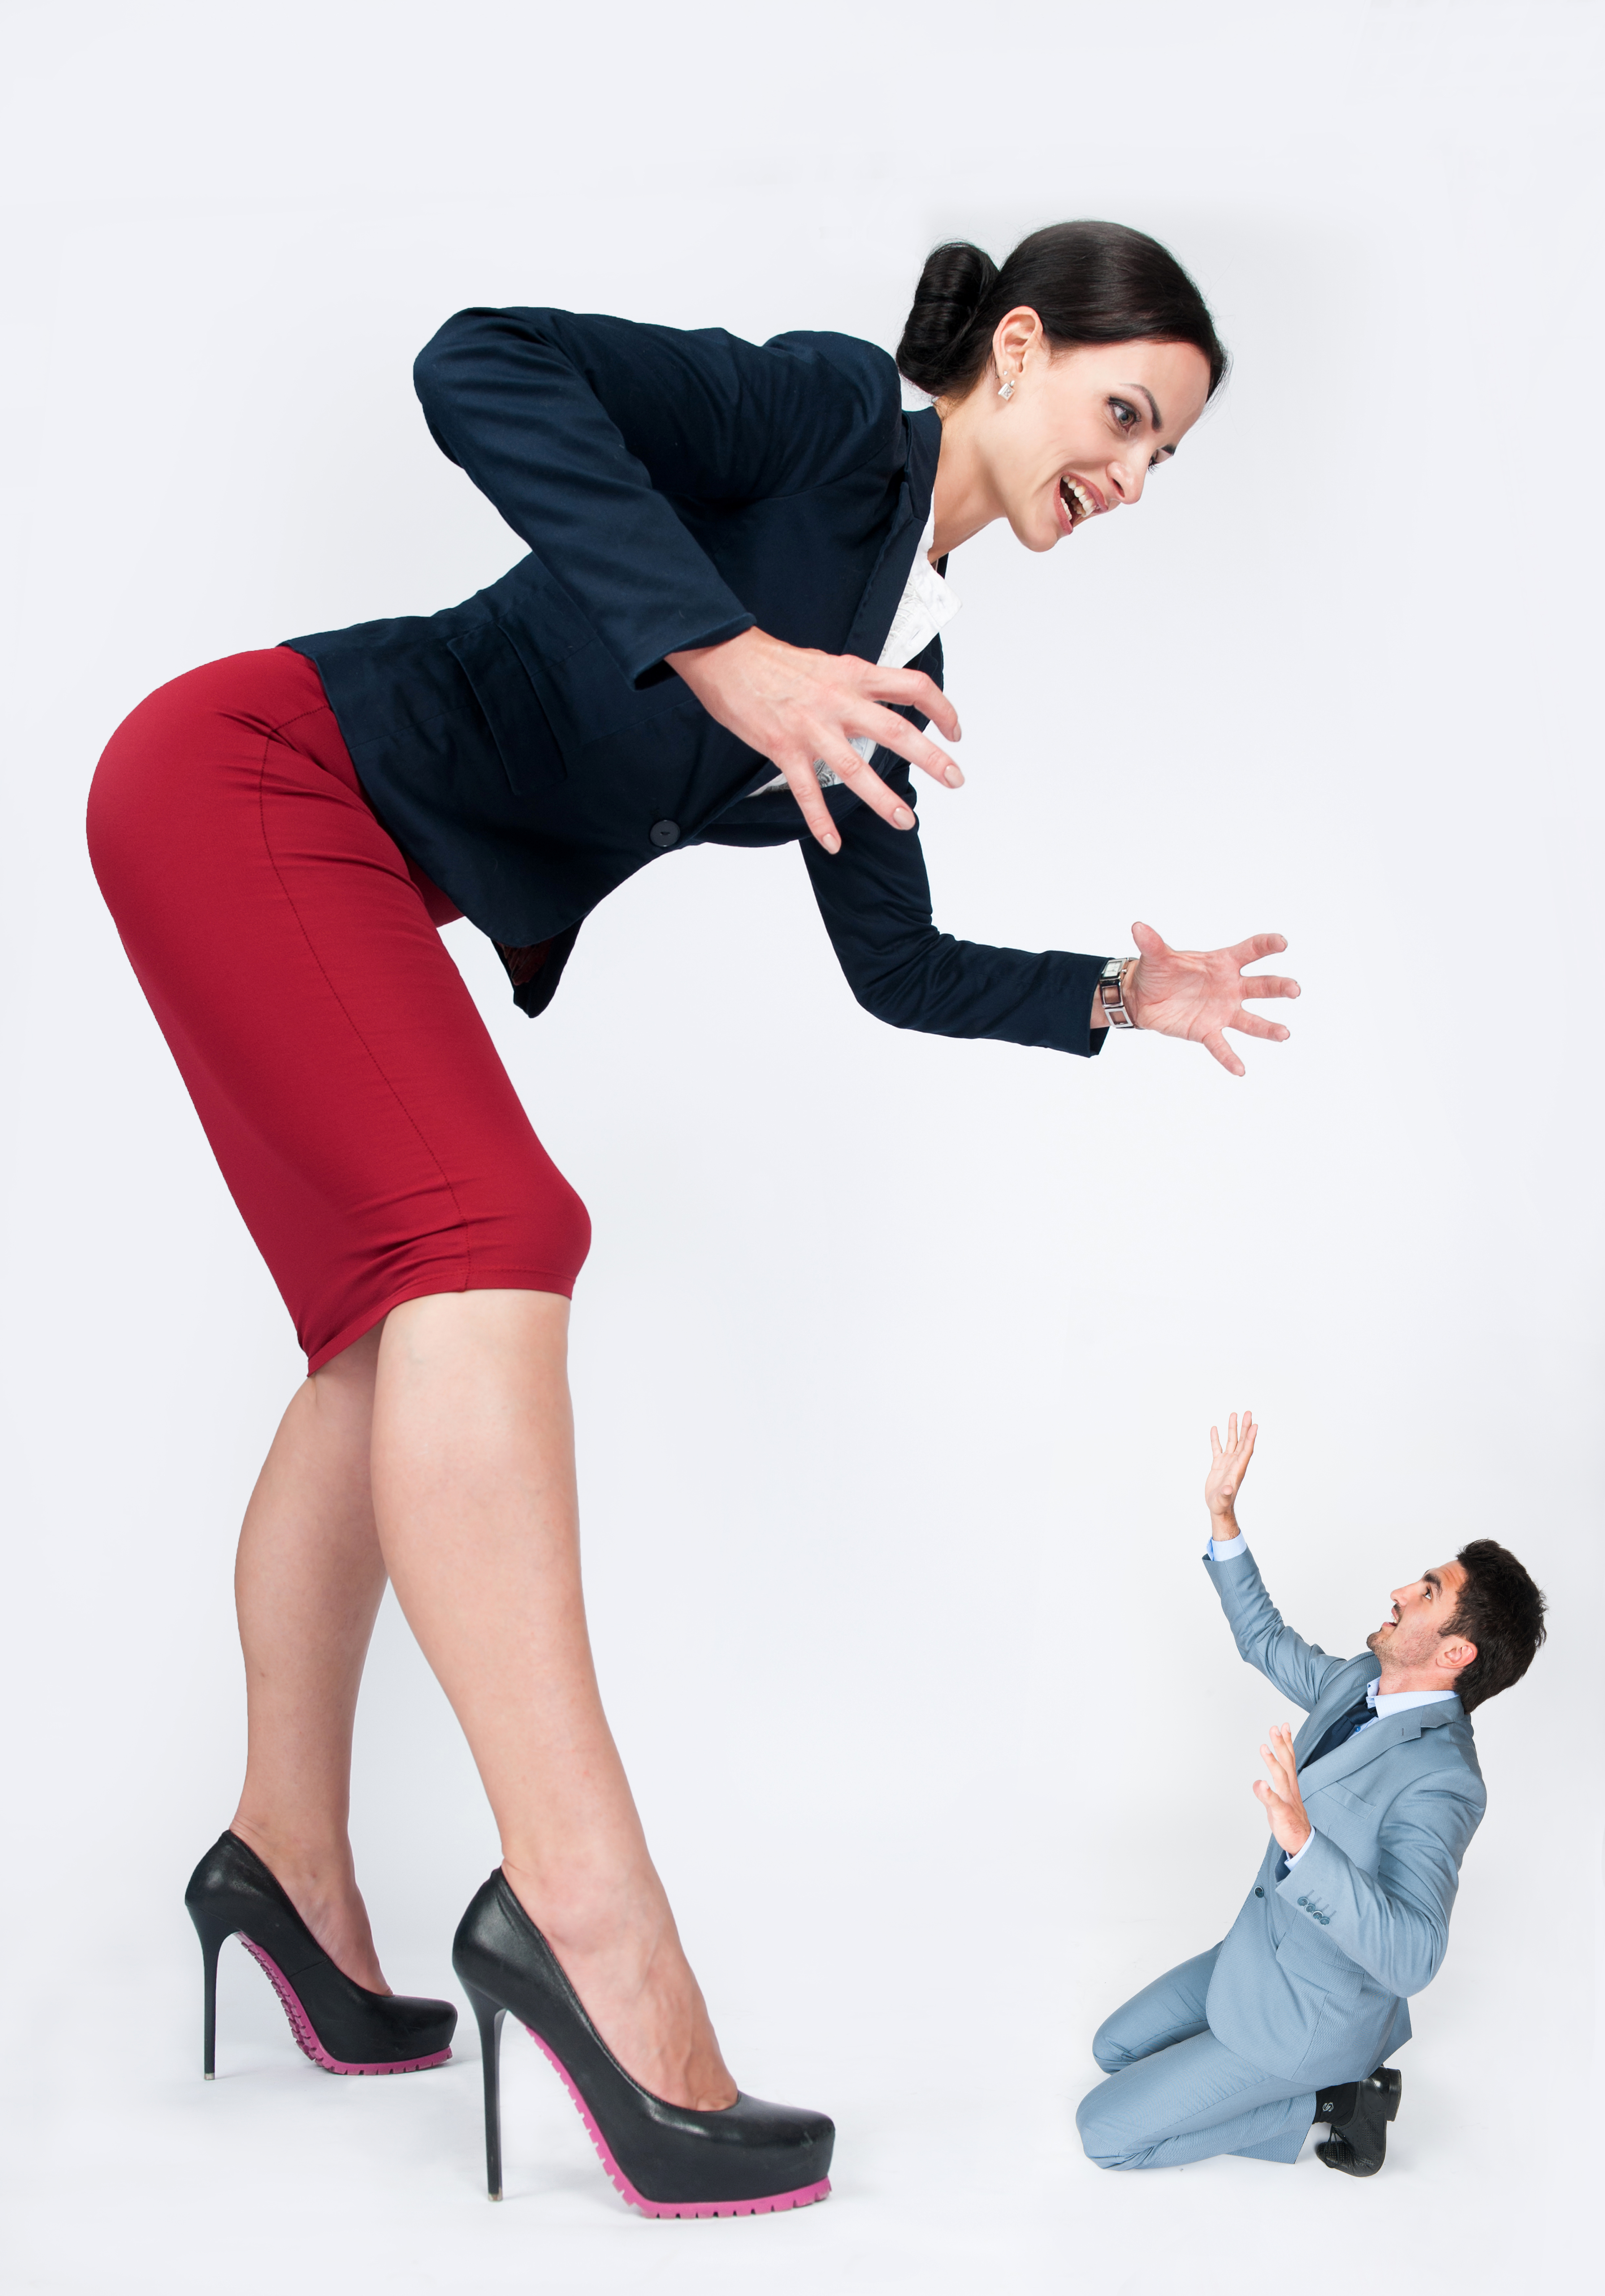
business people, woman, man, office, business, manager, boss, chief, fear, suit, protection, shout, handsome, clothing, footwear, joint, shoe, trousers, arm, leg, white, tie, neck, sleeve, standing, gesture, knee, thigh, finger, waist, collar, happy, sandal, elbow, thumb, calf, blazer, high heels, sportswear, formal wear, electric blue, foot, human leg, fashion design, balance, sitting, event, wrist, performing arts, fashion model, entertainment, choreography, ankle, abdomen, photo shoot